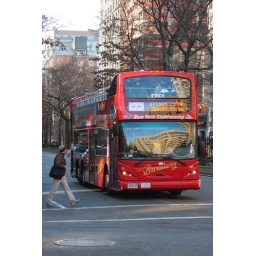
broadway looks clear below 96th street.  A red double decker tourist bus makes its way uptown.